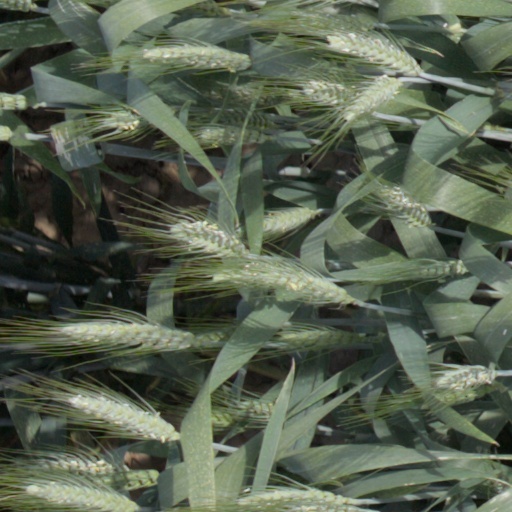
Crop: wheat